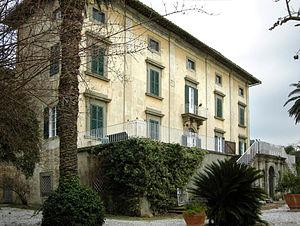
La Villa Medicea di Agnano est une villa médicéenne qui se situe sur le frazione Agnano, à proximité de San Giuliano Terme en province de Pise.